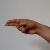
The image shows a hand gesture representing the letter 'H' in Indian Sign Language.